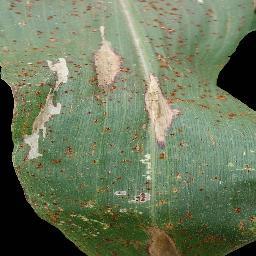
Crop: corn
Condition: (maize)_common_rust